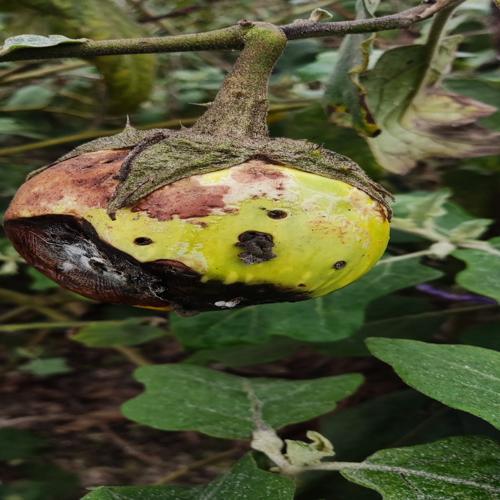
Label: Phomopsis Bright